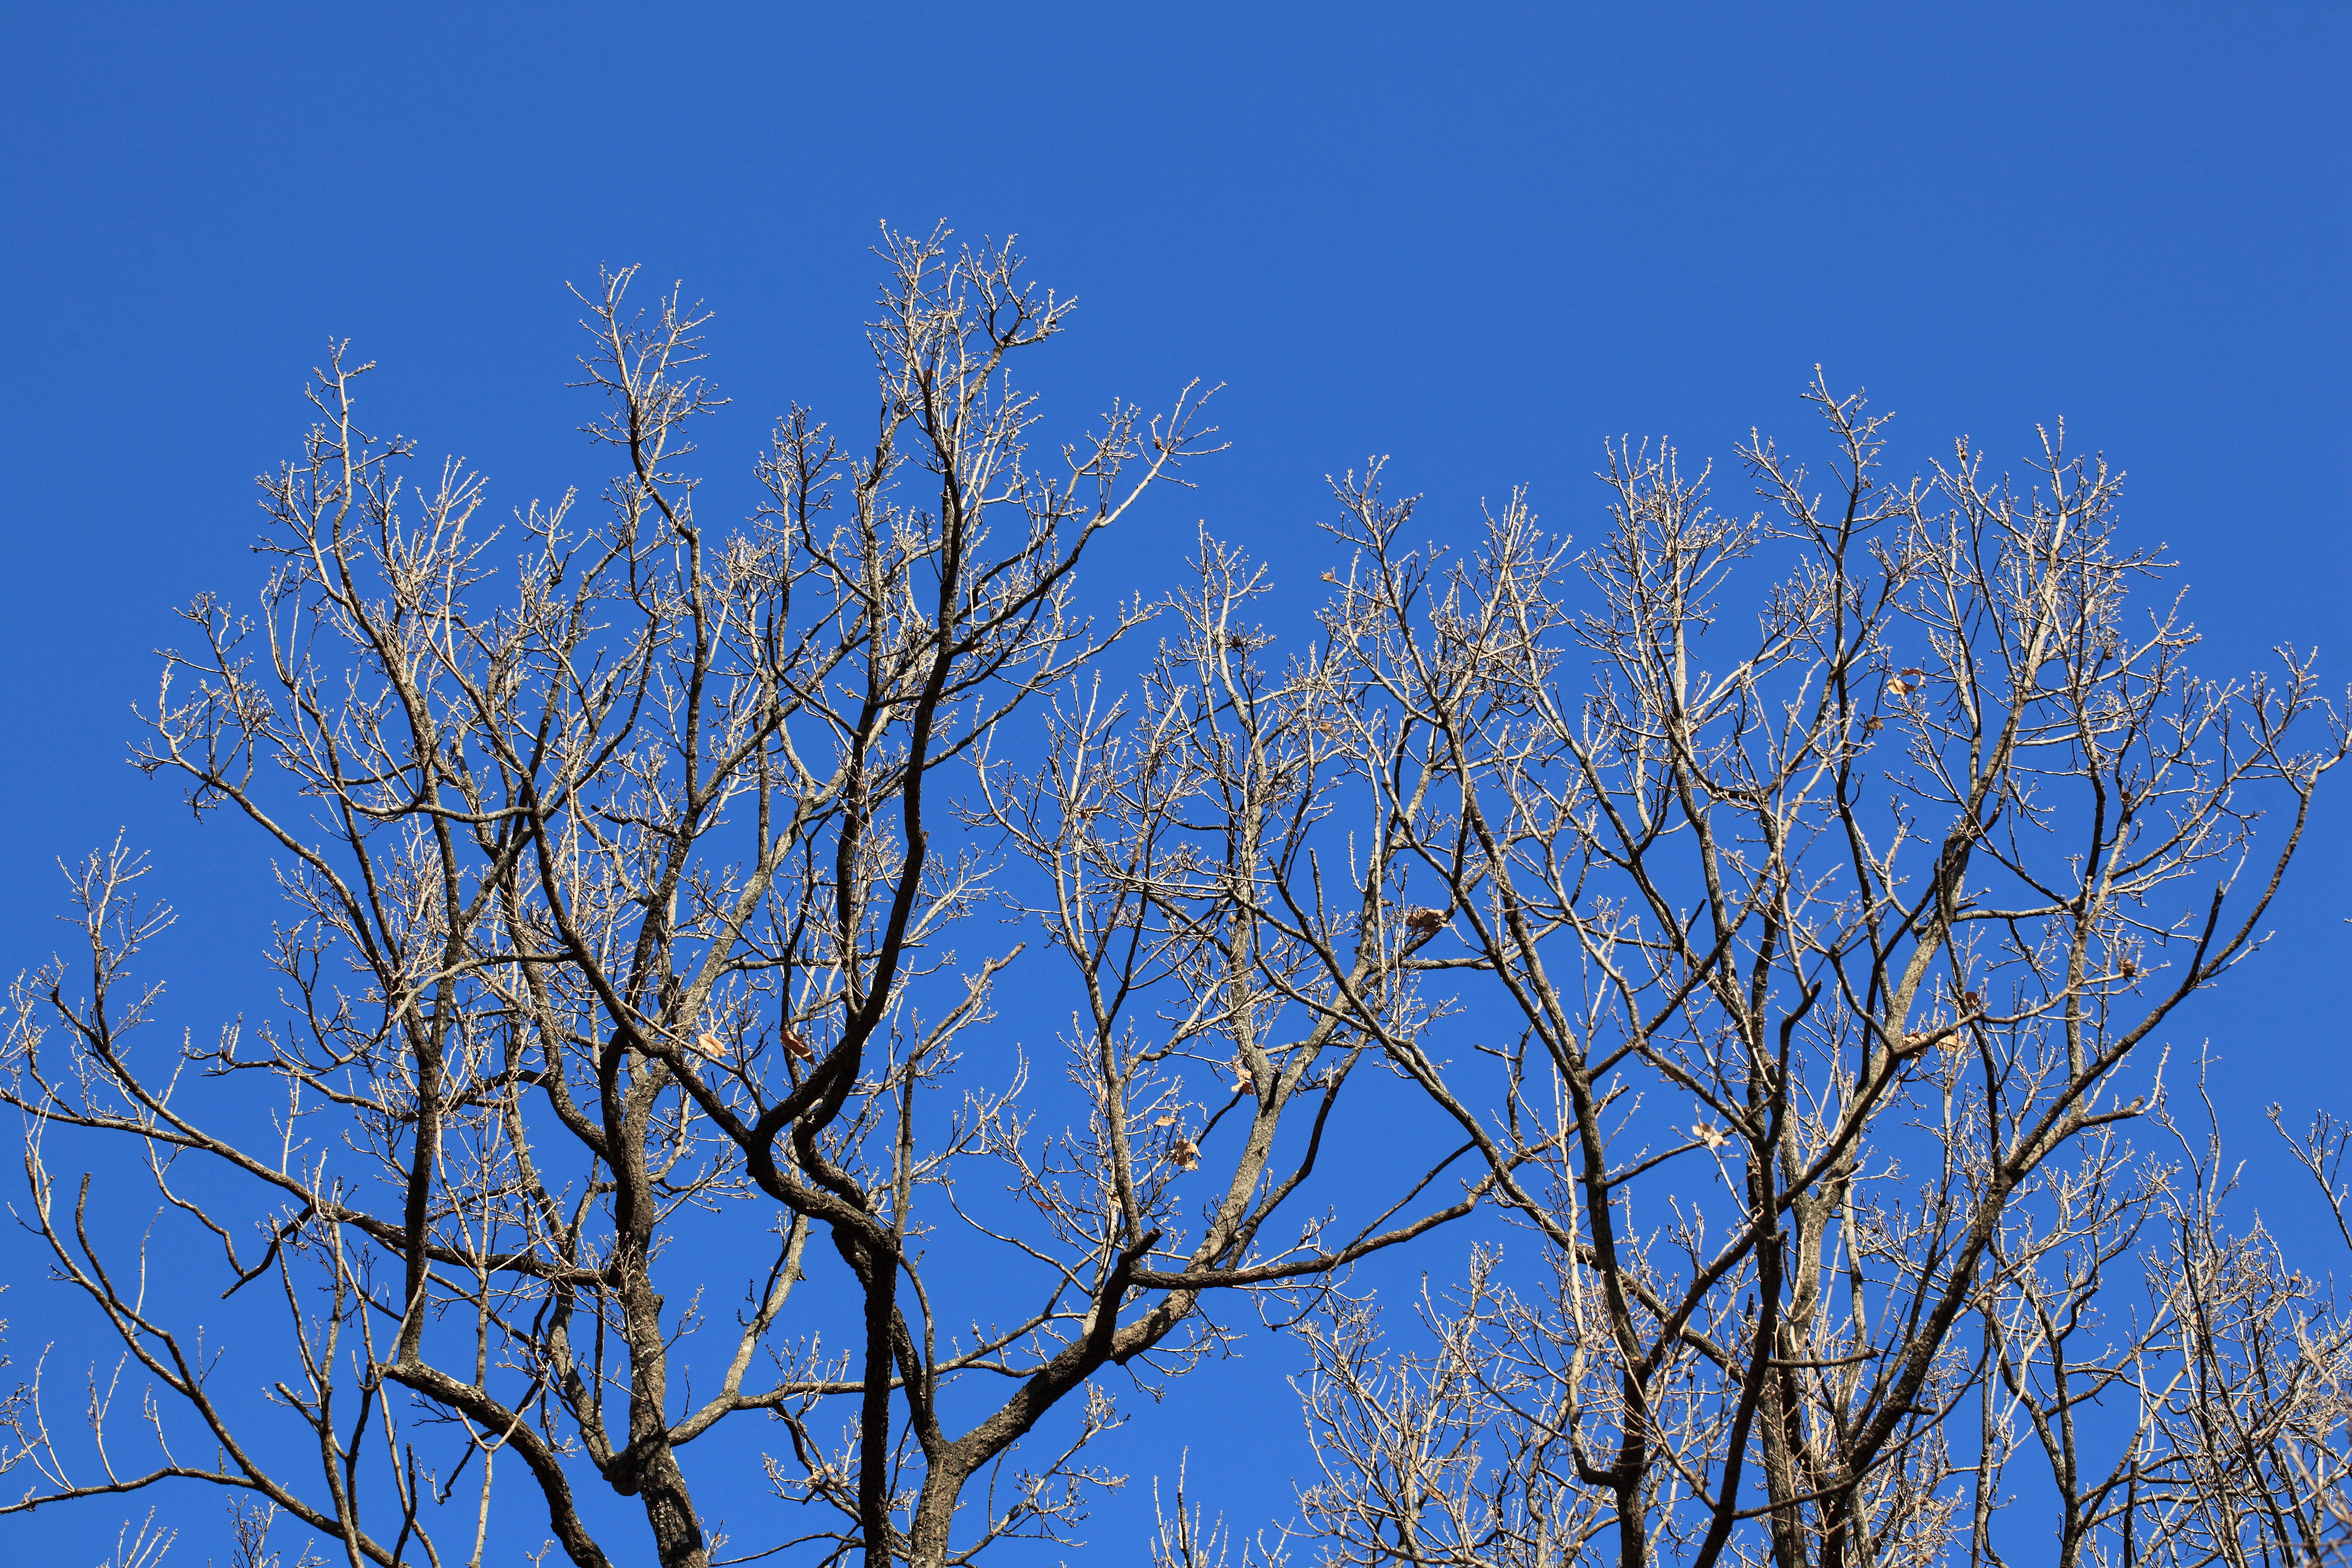
tree, grass, branch, blossom, winter, plant, sky, meadow, prairie, sunlight, flower, frost, high, season, 5d, hires, markii, hi, res, resolution, woody plant